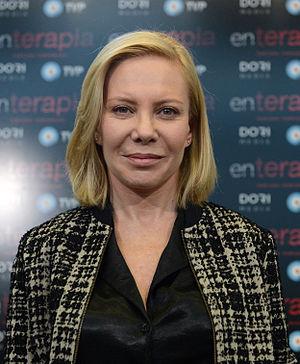
Cecilia Rotemberg Rot, dite Cecilia Roth, est une actrice argentine, née le 8 août 1956 à Buenos Aires.